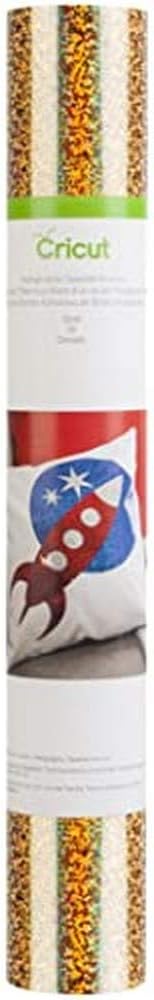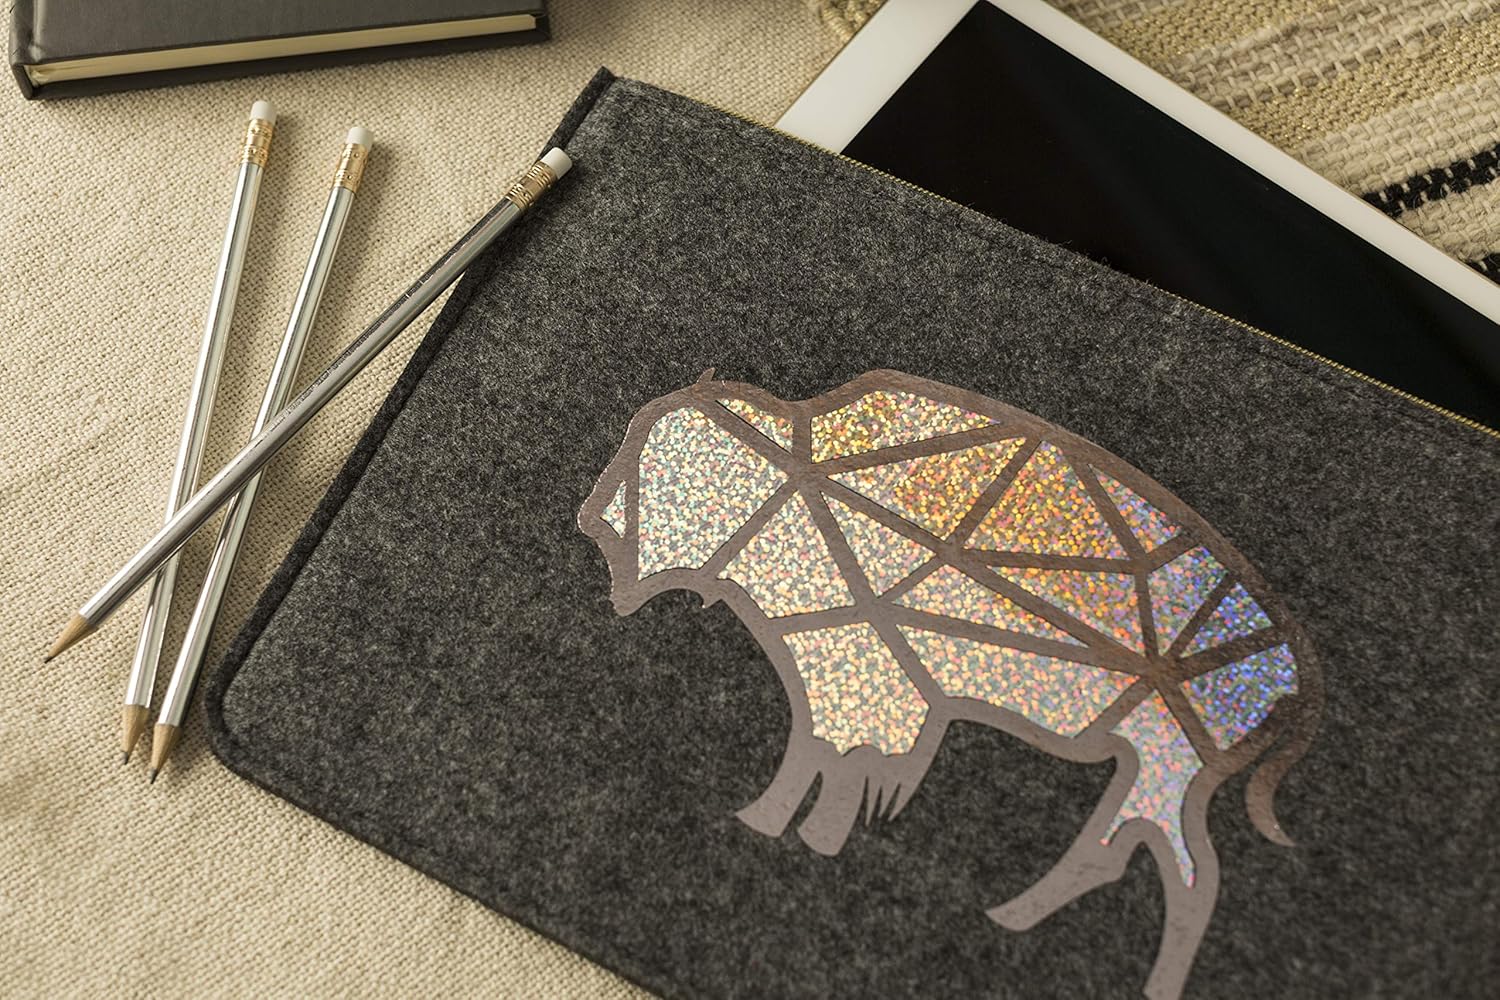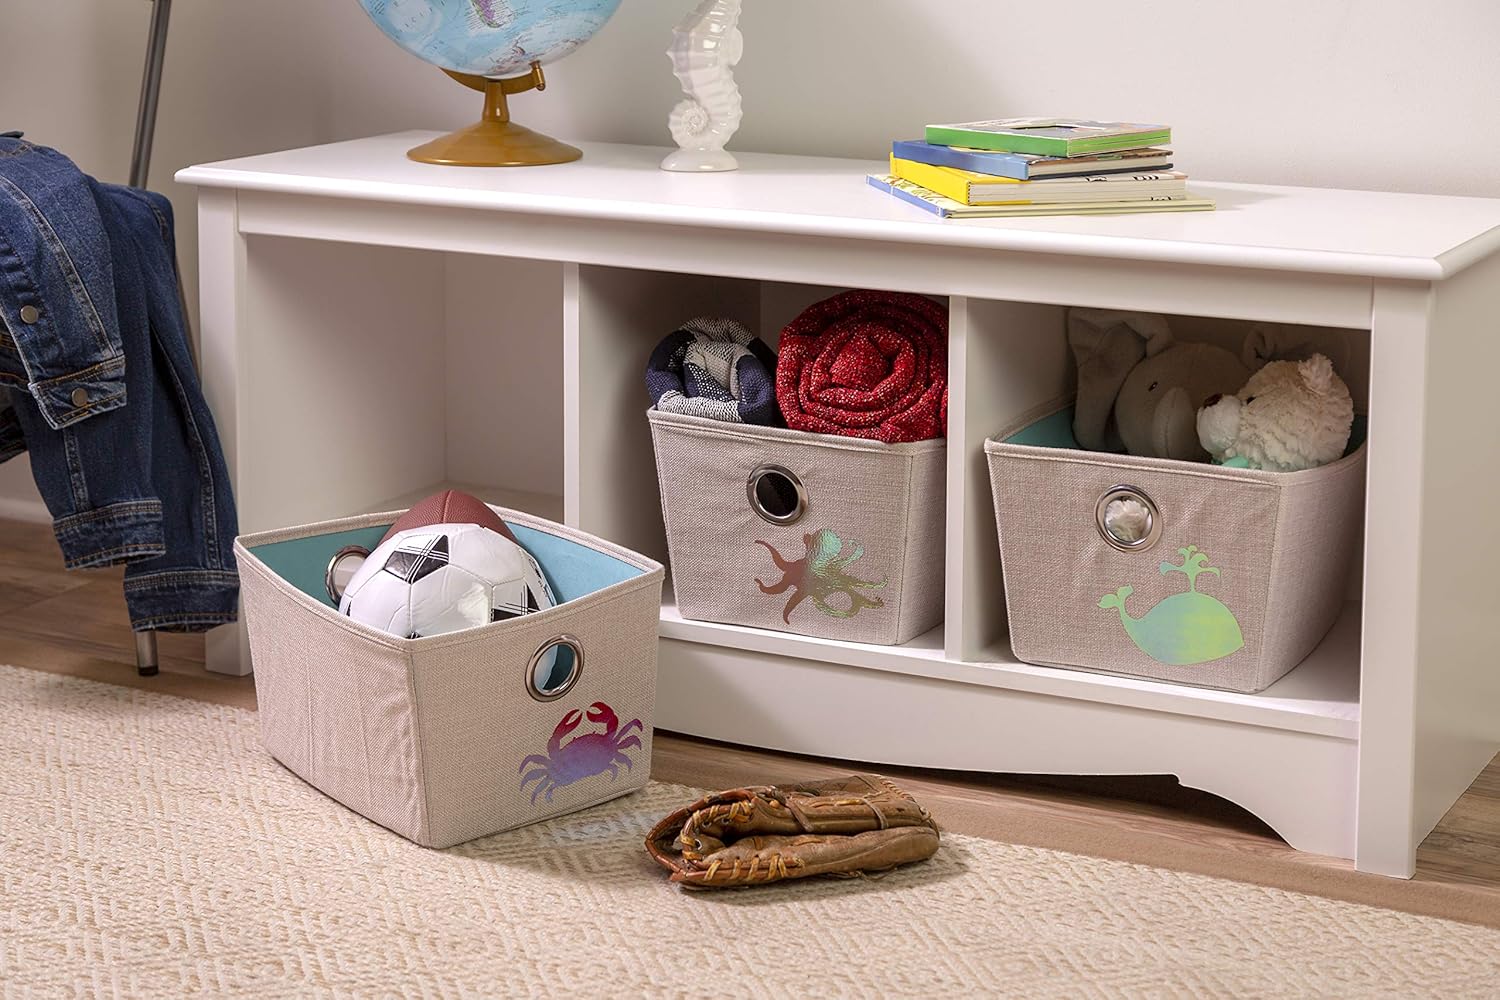
Cricut 2004141 Holographic Sparkle Iron On Vinyl Sheets, 12" x 24", DIY Supplies, HTV Rolls - Gold
Category: Arts, Crafts & Sewing
The grooviest of all iron-on, Cricut Holographic Sparkle Iron-onsparkles and shines! This brilliant heat transfer material can’t help itself—it’s a scene-stealer. Use with Cricut electronic cutting machines.
Features: 1 roll 12 in. x 24 in. Holographic Sparkle Iron-on in Gold | Cricut machines cut intricate images through iron-on heat transfer film while leaving the backing intact for easy application | Perfect for custom fashion and accessories, bags, pillows, party and home décor, and more